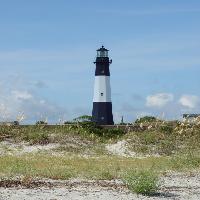
Weather: sun or clear